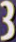
Number: 3